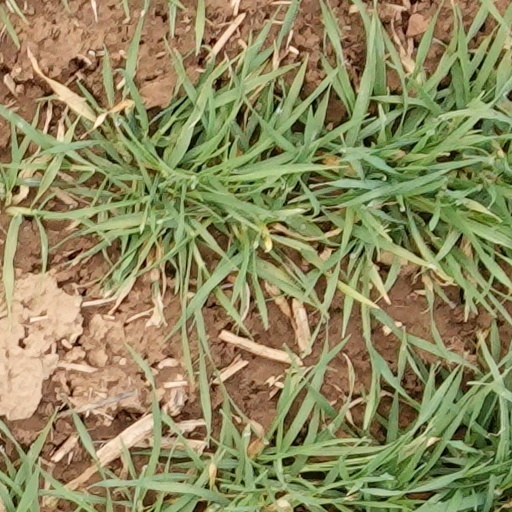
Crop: wheat